Big Pineapple

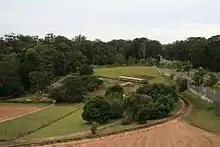
View from the top of the Big Pineapple towards the train ride, 2007

To the east of the main buildings is the plantation railway ticket office and paved, concrete access platform to the plantation train. A ramp leads from the concrete station platform through painted metal exit gates punched through with the big pineapple logo. The train, painted with the name Sugar Cane Train No.4, has variously been described as a former sugar cane train, or as a former quarry engine. The track gauge is two foot gauge which runs through a railway station/machinery shed and form a circuit around the pineapple plantation, the orchard, wild fowl lagoon, and animal nursery. The koala sanctuary and rainforest walk lie to the east of the circuit. Along the eastern side of the train circuit the land becomes steeper and a low, random rubble wall retains the slope beside the track.